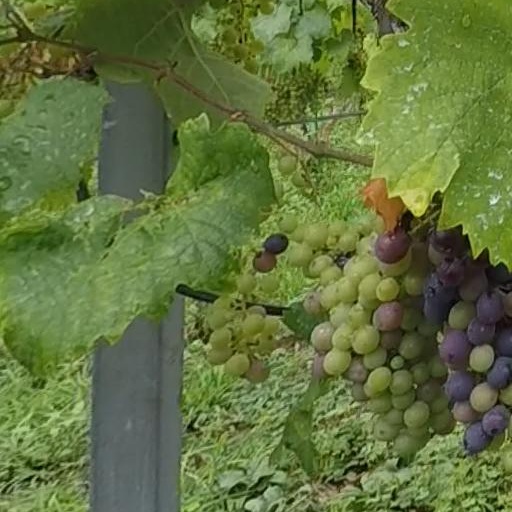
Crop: grape